Rice cultivation in Arkansas

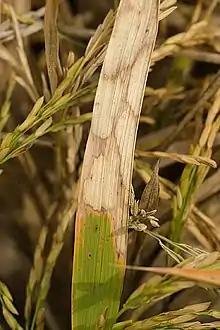
Sheath blight on a rice sheath.

A number of diseases and pests pose threats to rice cultivation within the state of Arkansas. One such culprit, "Pyricularia grisea," commonly known as rice blast, is an invasive fungus that spreads primarily through infected rice stubble from the prior year, related host species and even sometimes infected seed. Though epidemics of the fungus seem to be sporadic (infected seed most likely accounts for the randomness in distribution of the rice blast in Arkansas rice fields), "rice blast has caused significant yield losses in Arkansas." Another disease that is actually "second only to, and often rivals, rice blast in importance" is sheath blight, which is a soil borne pathogen the initial symptoms of which commonly begin with "lesions on the sheaths of lower leaves when plants are in the late tillering or early internode elongation stage of growth." The weed that poses perhaps the largest threat to Arkansas rice is barnyard grass, due to its "widespread resistance to propanil and quinclorac, two of the most frequently used herbicides." Along with this, "weedy red rice ("Oryza sativa") is a problematic weed in cultivated rice," and of the rice fields in Arkansas that account for 50% of the nation's rice crop, "about 60% of these...have some red rice infestation." Weeds such as barnyard grass and weedy red rice can often have detrimental effects to rice fields throughout the state of Arkansas, accounting for over $22 million worth of crop yield losses in 1992.